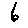
Label: 6